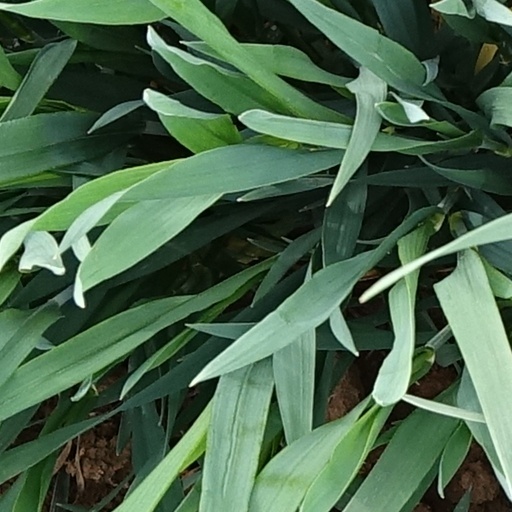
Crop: wheat